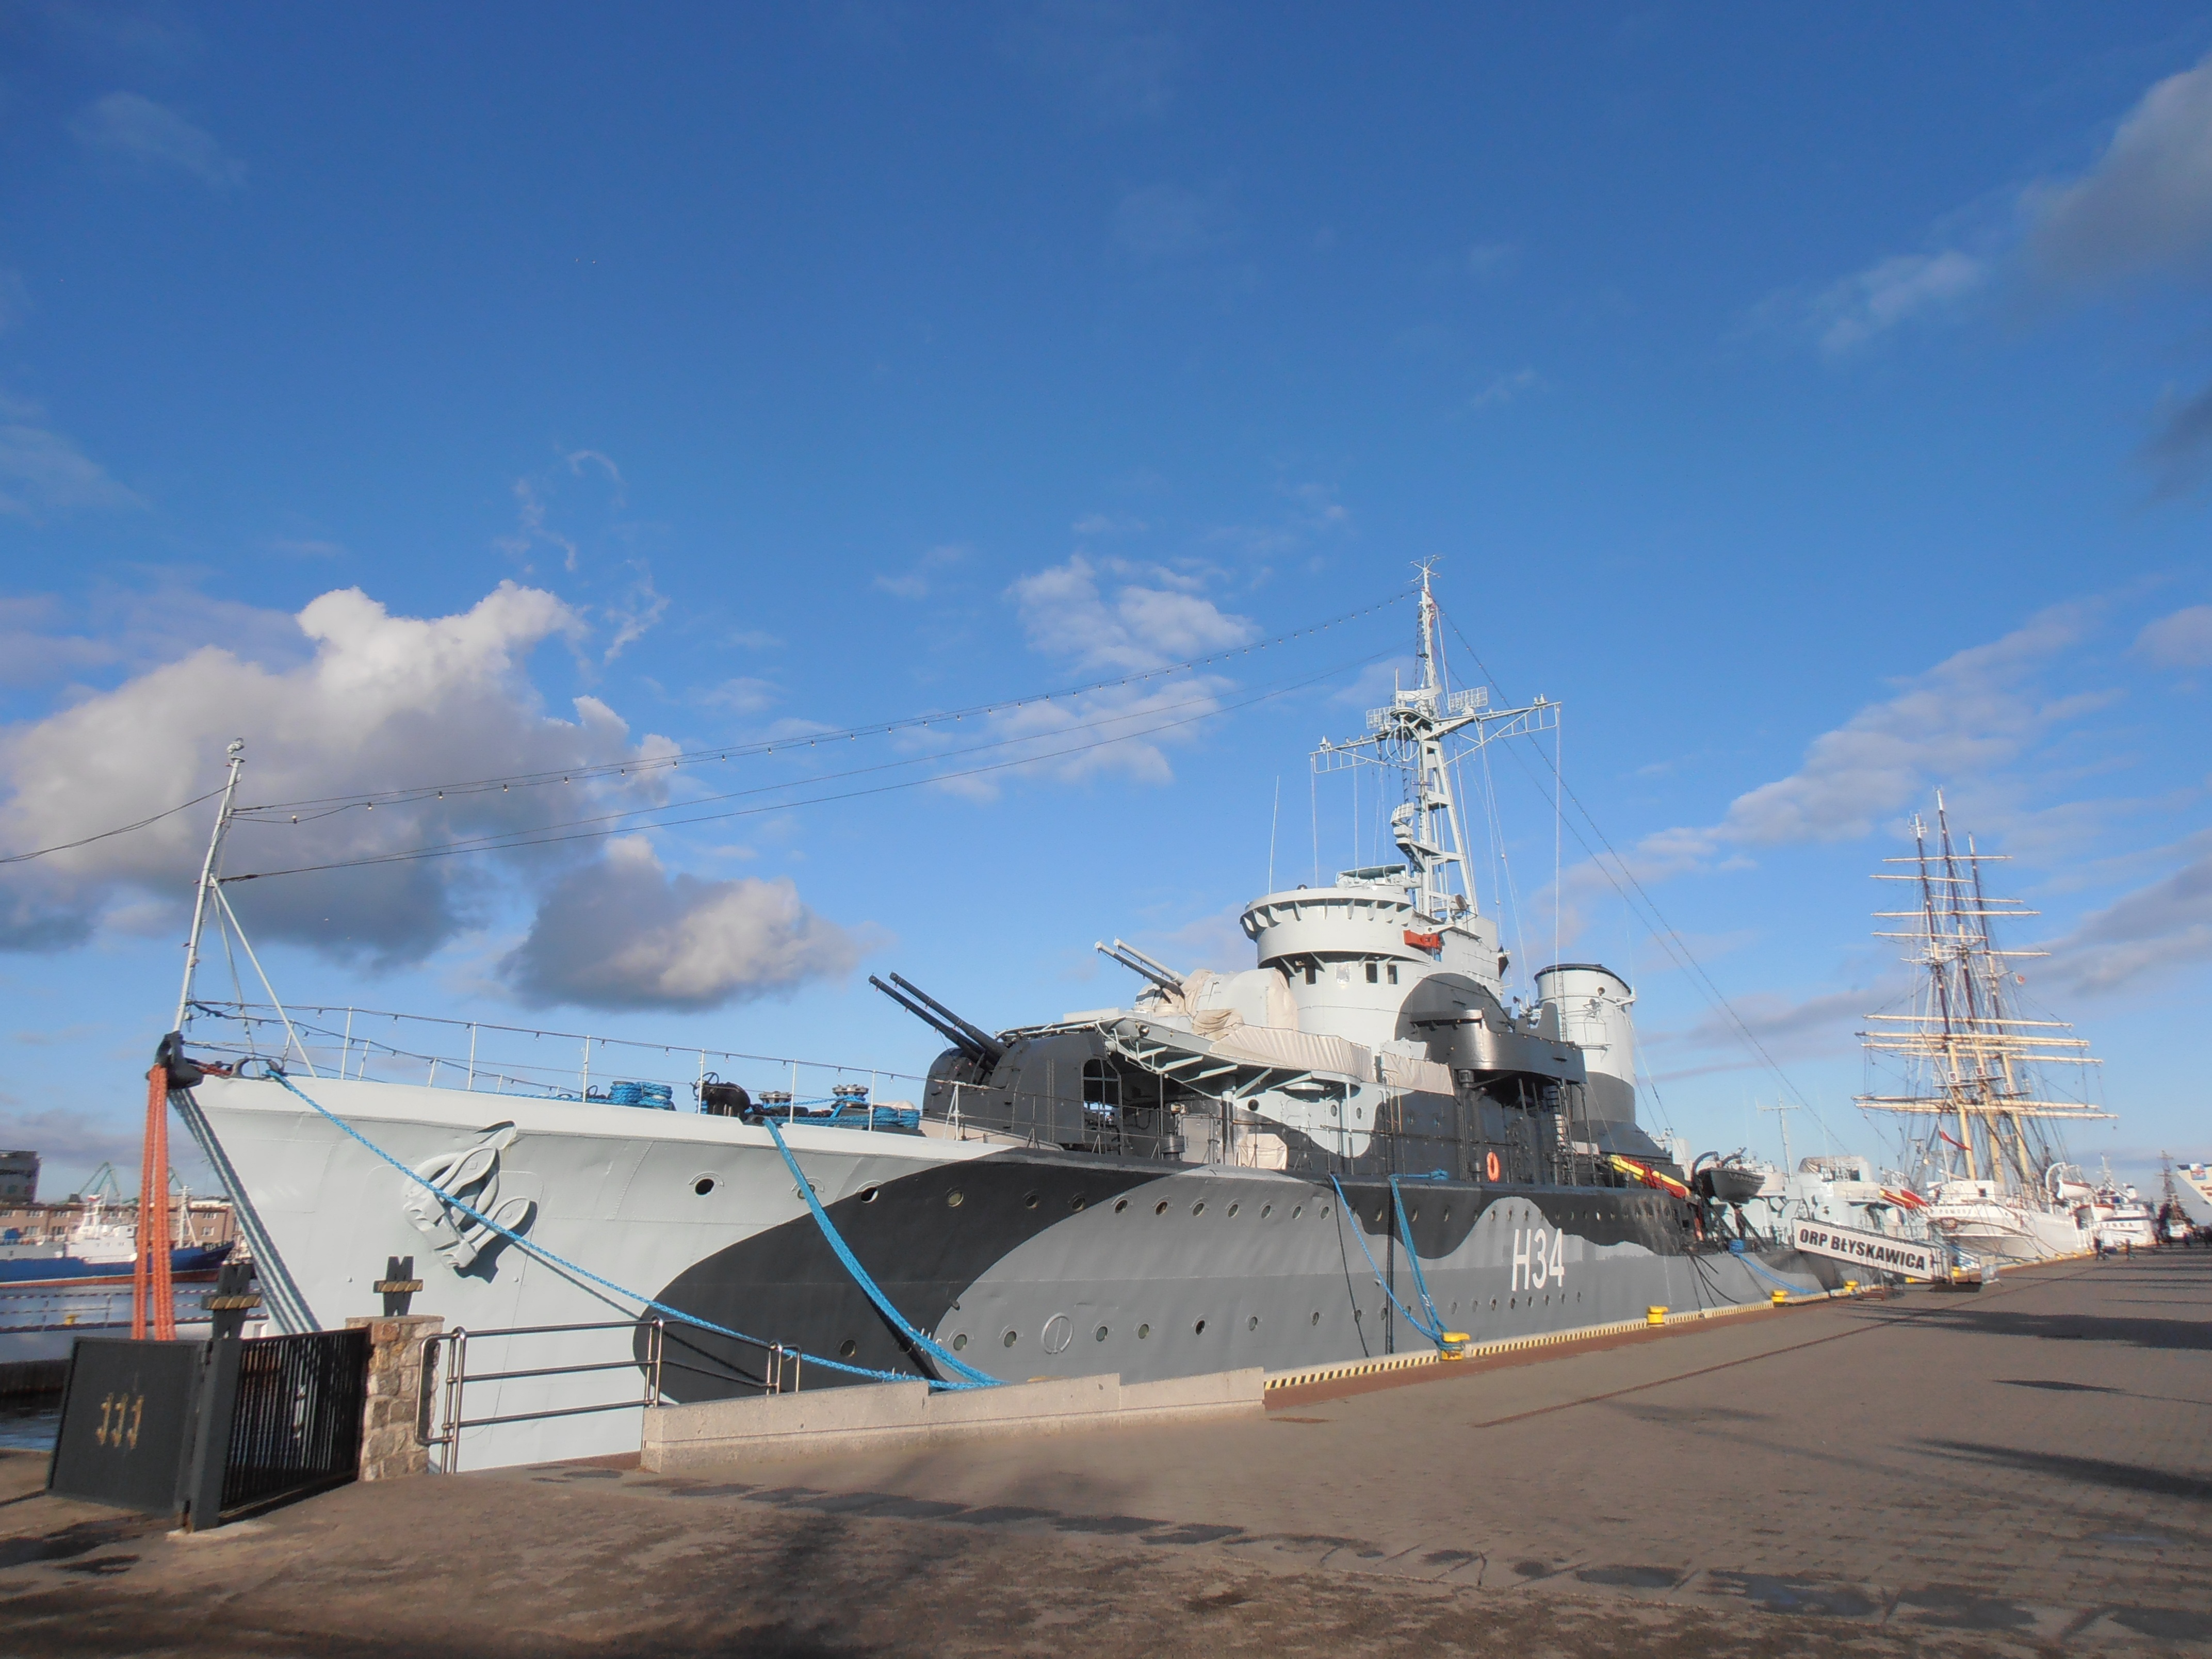
sea, water, boat, ship, aircraft, vehicle, aviation, yacht, port, haven, navy, watercraft, warship, battleship, frigate, gdynia, the coast, the baltic sea, hawser, destroyer, the ship, aircraft carrier, atmosphere of earth, naval ship, guided missile destroyer